Isidore the Laborer

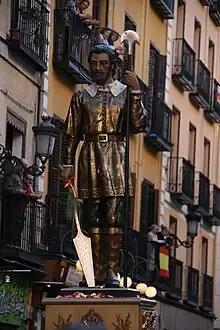
Procesión San Isidro Labrador -Madrid

One of the most celebrated holidays of Madrid is held on 15 May, the liturgical feast of Isidore who is the city's patron saint as well as of farmers. The traditional festival is held in an open-air area known as the "Pradera del Santo". In the afternoon, the images of San Isidro and his wife, Santa María de la Cabeza, are paraded through the streets, from Calle del Sacramento to the Plaza de la Villa, passing through Calle del Cordón.